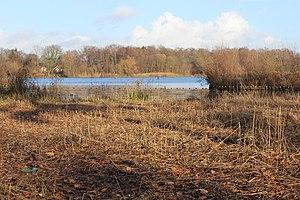
Une roselière est une mégaphorbiaie en zone humide en bordure de lacs, d'étangs, de marais ou de bras morts de rivière où poussent des plantes de la famille des roseaux, principalement des roseaux communs, des massettes, des baldingères faux-roseaux, et des scirpes. Une roselière monospécifique sera appelée phragmitaie si elle est composée exclusivement de roseaux communs et typhaie si elle n'est formée que de massettes. En régression, de même que les zones humides depuis plusieurs siècles, elle abrite néanmoins de nombreuses espèces, et a une valeur écopaysagère qui la fait en général considérer comme habitat d'intérêt patrimonial.